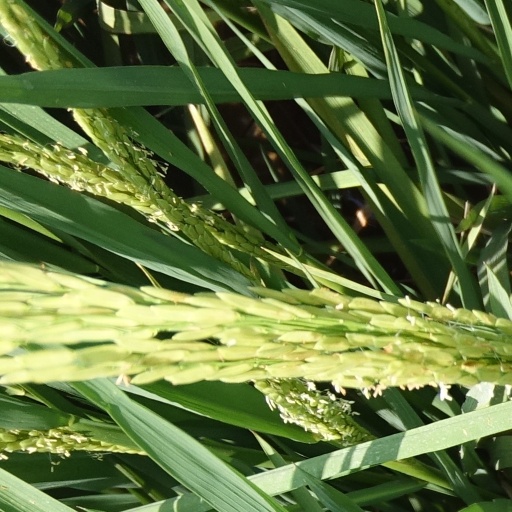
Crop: rice